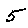
Label: 5